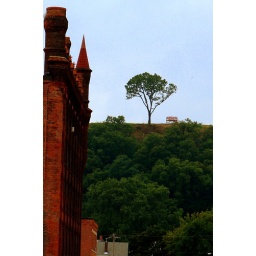
Took this picture while standing at the Port of Dubuque Museum steam ship at the edge of the Mississippi, in Dubuque. 7/07.